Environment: real
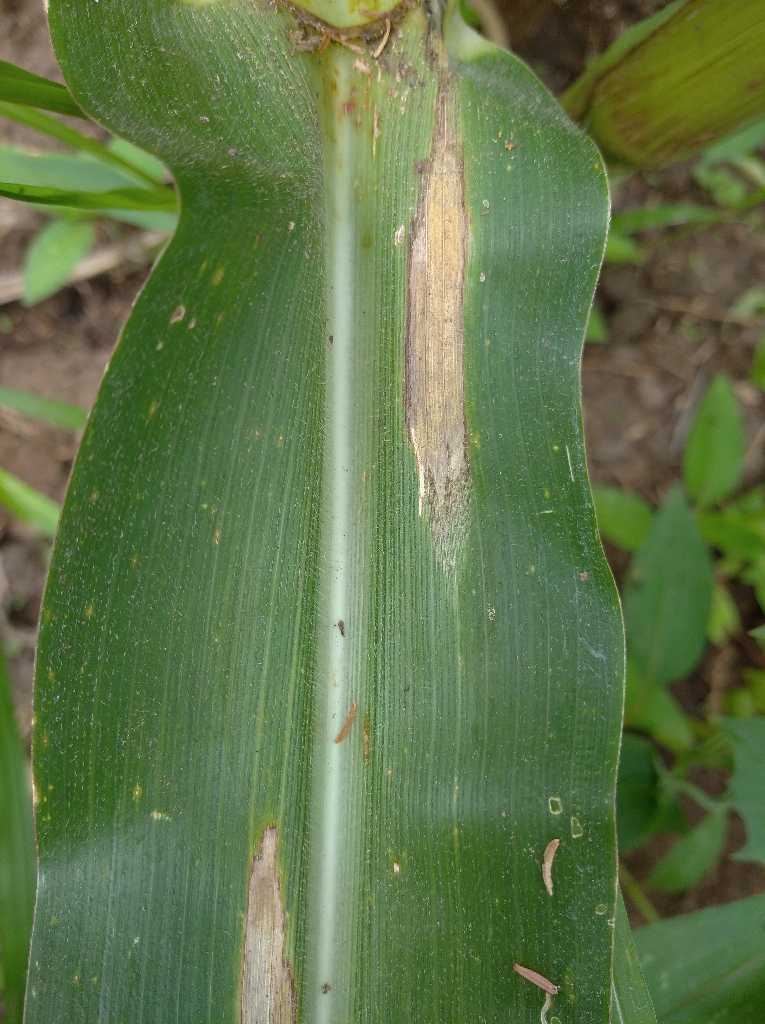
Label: northern_corn_leaf_blight